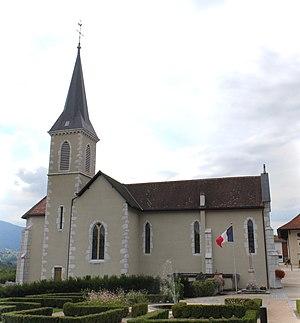
Église Saint-Jean-Baptiste de Charvonnex.
Cette liste des églises de la Haute-Savoie recense les édifices religieux - églises, basiliques et cathédrales - situés dans le département de la Haute-Savoie. Tous sont situés dans le diocèse d'Annecy, hormis ceux situés dans les paroisses du canton de Rumilly, unis à l'archidiocèse de Chambéry, Maurienne et Tarentaise.
Charvonnex est une commune française située dans le département de la Haute-Savoie, en région Auvergne-Rhône-Alpes.